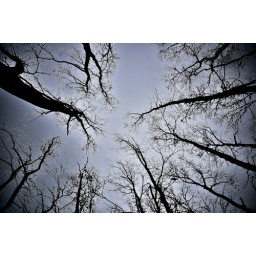
A shot of the forest near my house